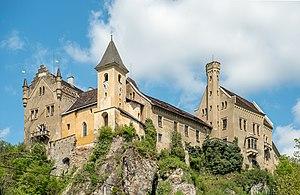
Eberstein est une commune autrichienne du district de Sankt Veit an der Glan en Carinthie.